Premierships of Maurice Duplessis

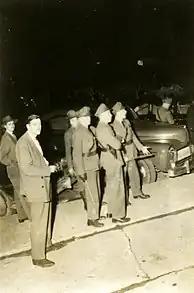

To a large extent, the reason for that size of spending was the government's corruption. Historians agree that favouritism and clientelism were one of the defining features of Maurice Duplessis's reign over the province. Even though a system of paternalism did exist in Quebec politics for decades, Duplessis did not hesitate to amplify and abuse it for his own ends, his initial pledges to tackle corruption notwithstanding. In 1944–48, tenders were not run at all, as in Duplessis's words, they were "hypocritical" since contracts were never awarded to enemies anyway. The companies which the premier handpicked as friendly enough could proceed with the transaction but only after the size of the kickbacks to the party's treasury was agreed. Duplessis's government would also use discretionary grants (or threaten their withdrawal) to pressure public institutions and organizations into support of the Union Nationale. It also helped that the high clergy was very supportive of Duplessis.